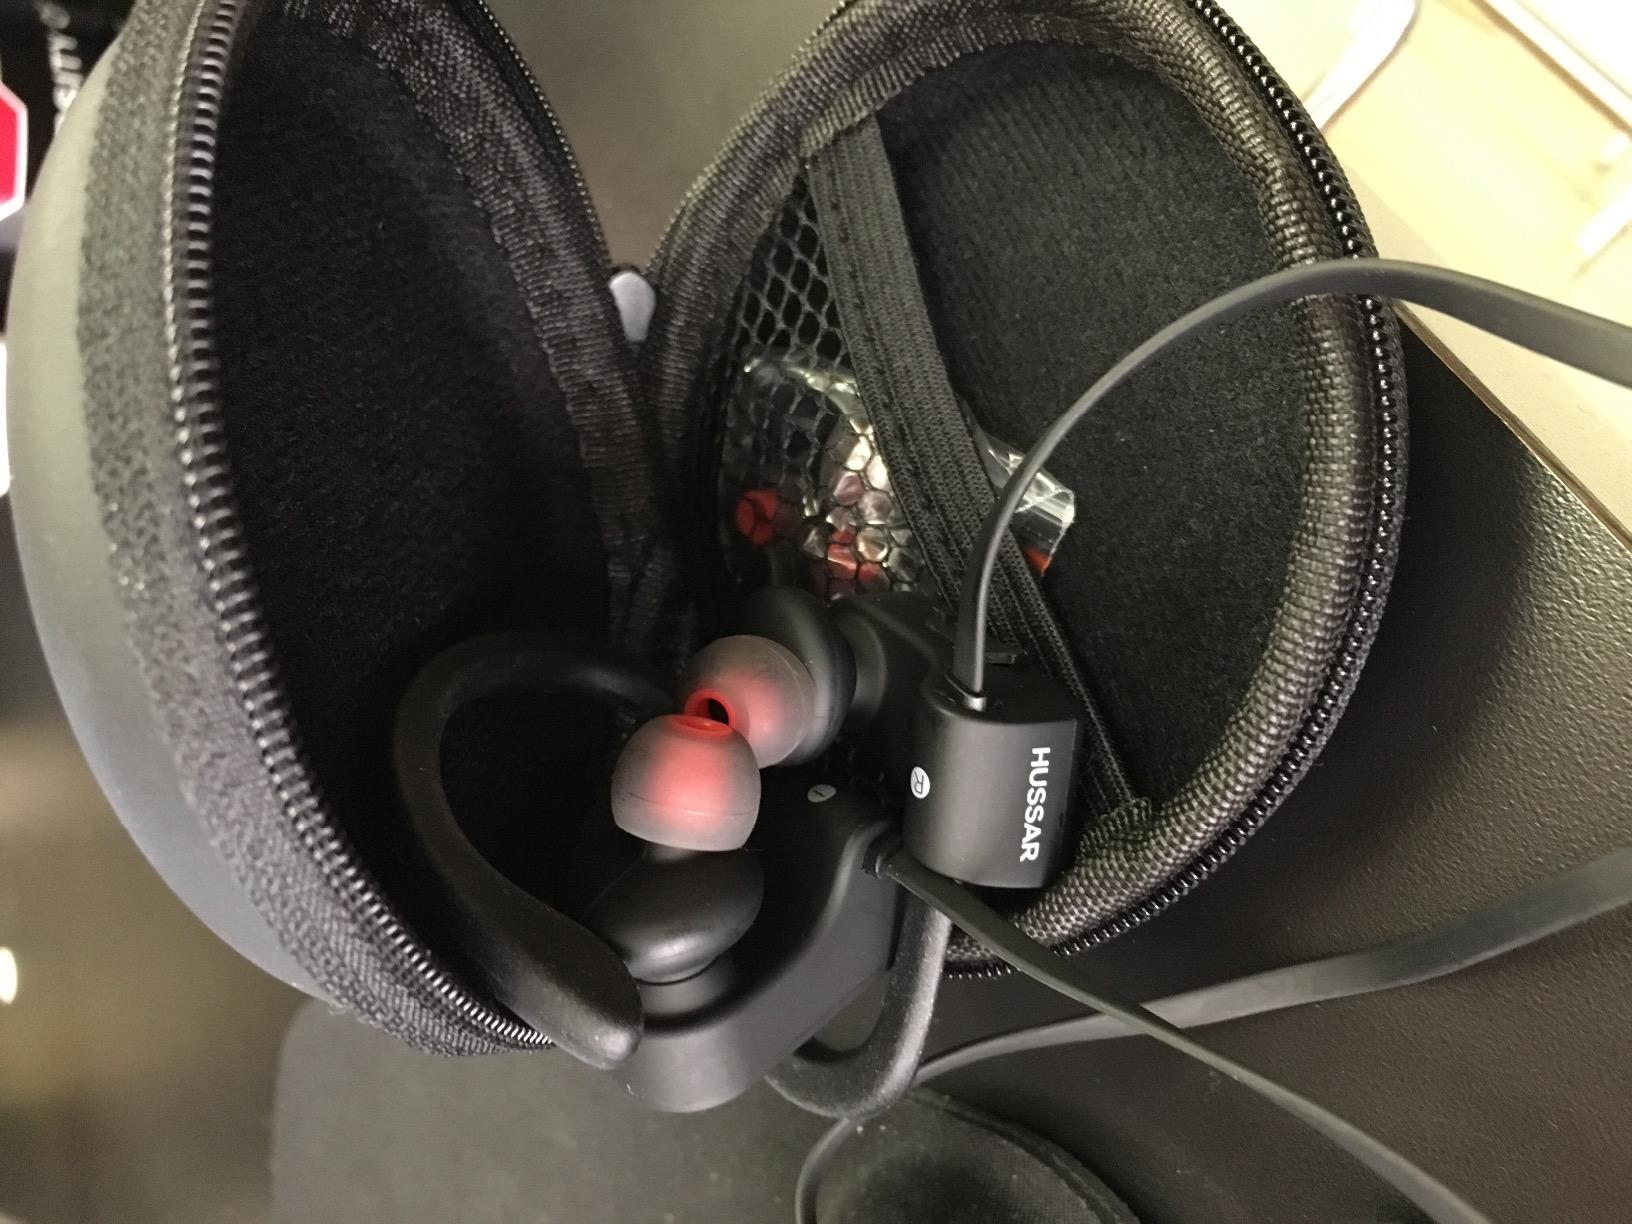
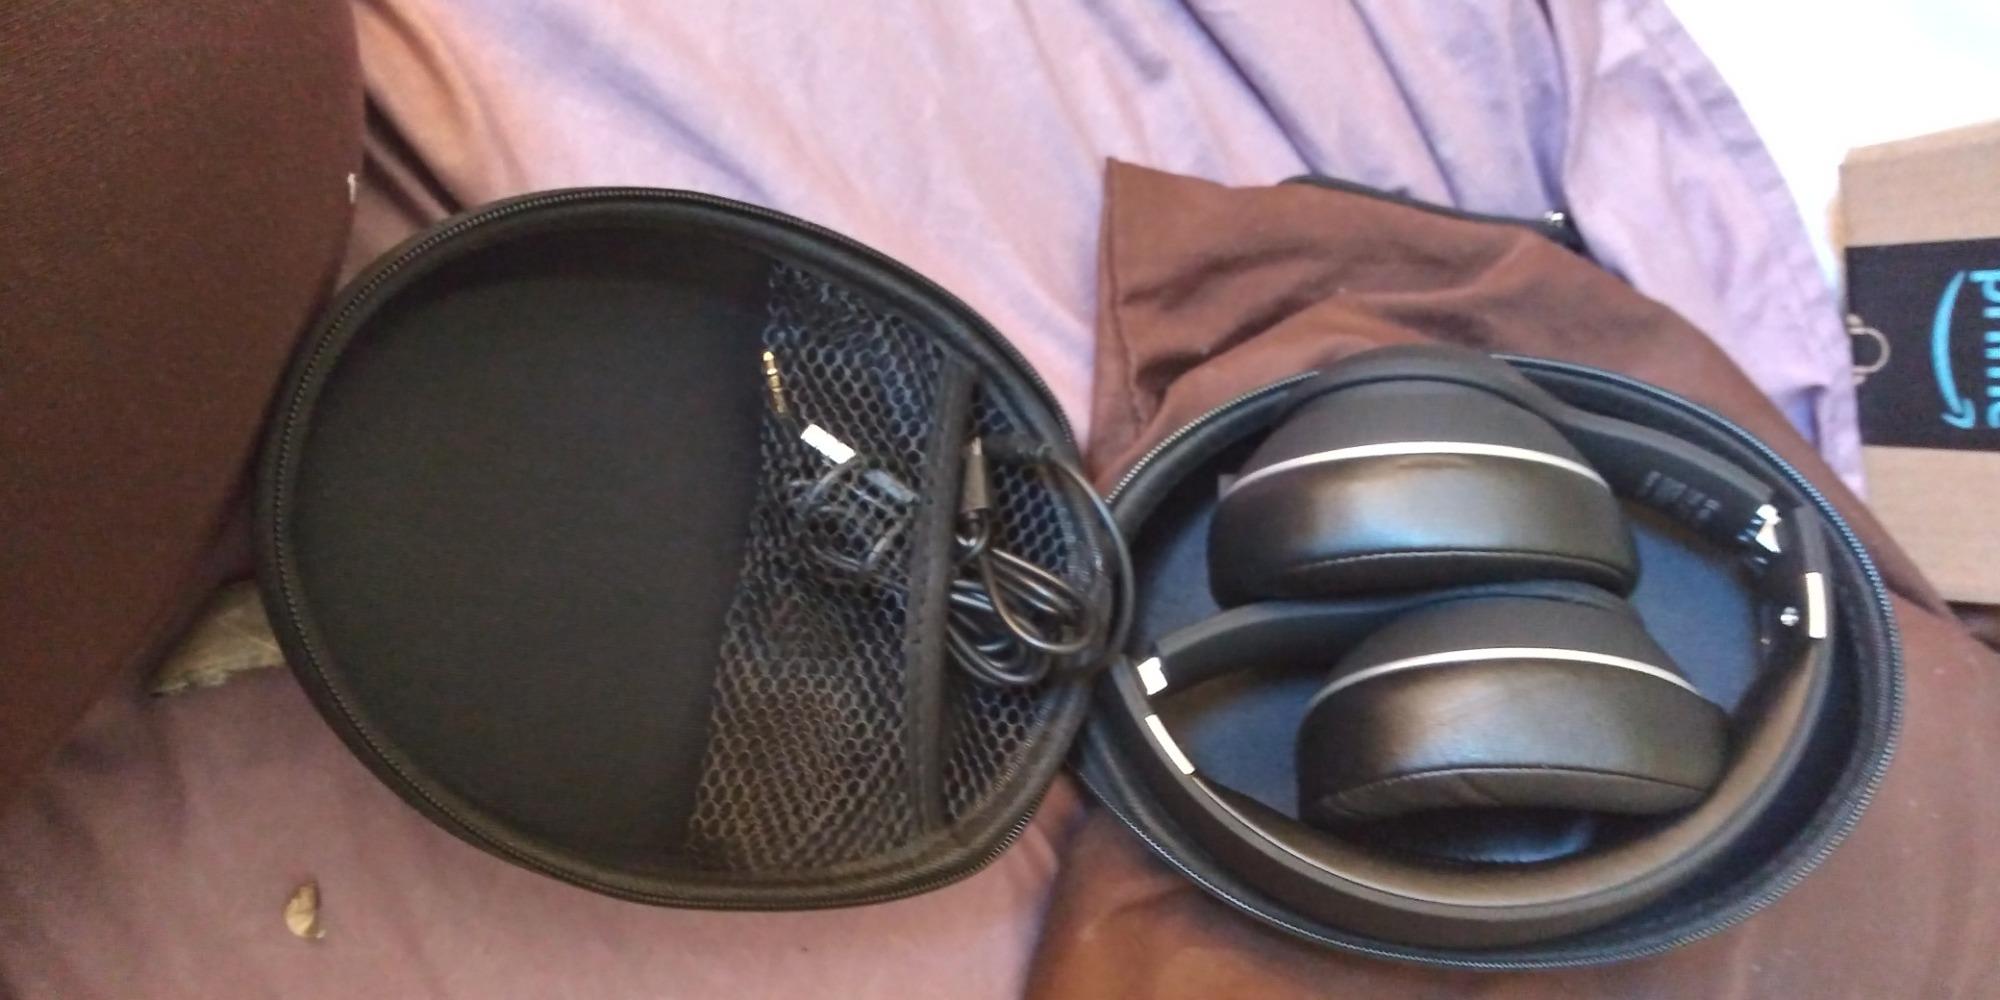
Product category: headphones
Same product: no